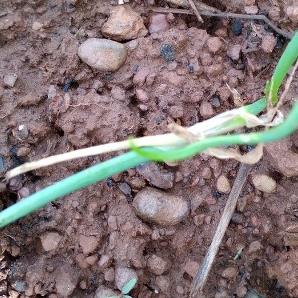
Crop: Onion
Condition: fusarium-d